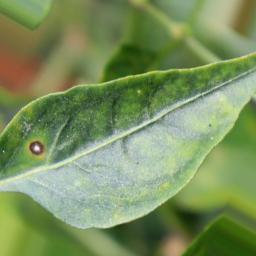
Label: cercospora